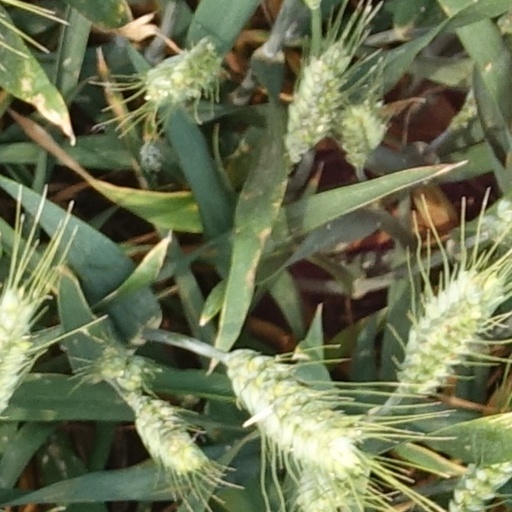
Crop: wheat